Hua Guofeng

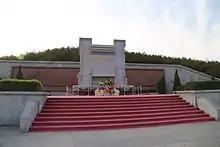
Tomb of Hua Guofeng at Jiaocheng County

Hua was one of the last foreigners to visit Mohammad Reza Pahlavi, the Shah of Iran, before he was overthrown in 1979.